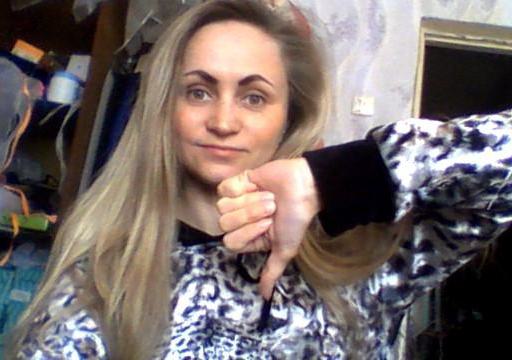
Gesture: dislike